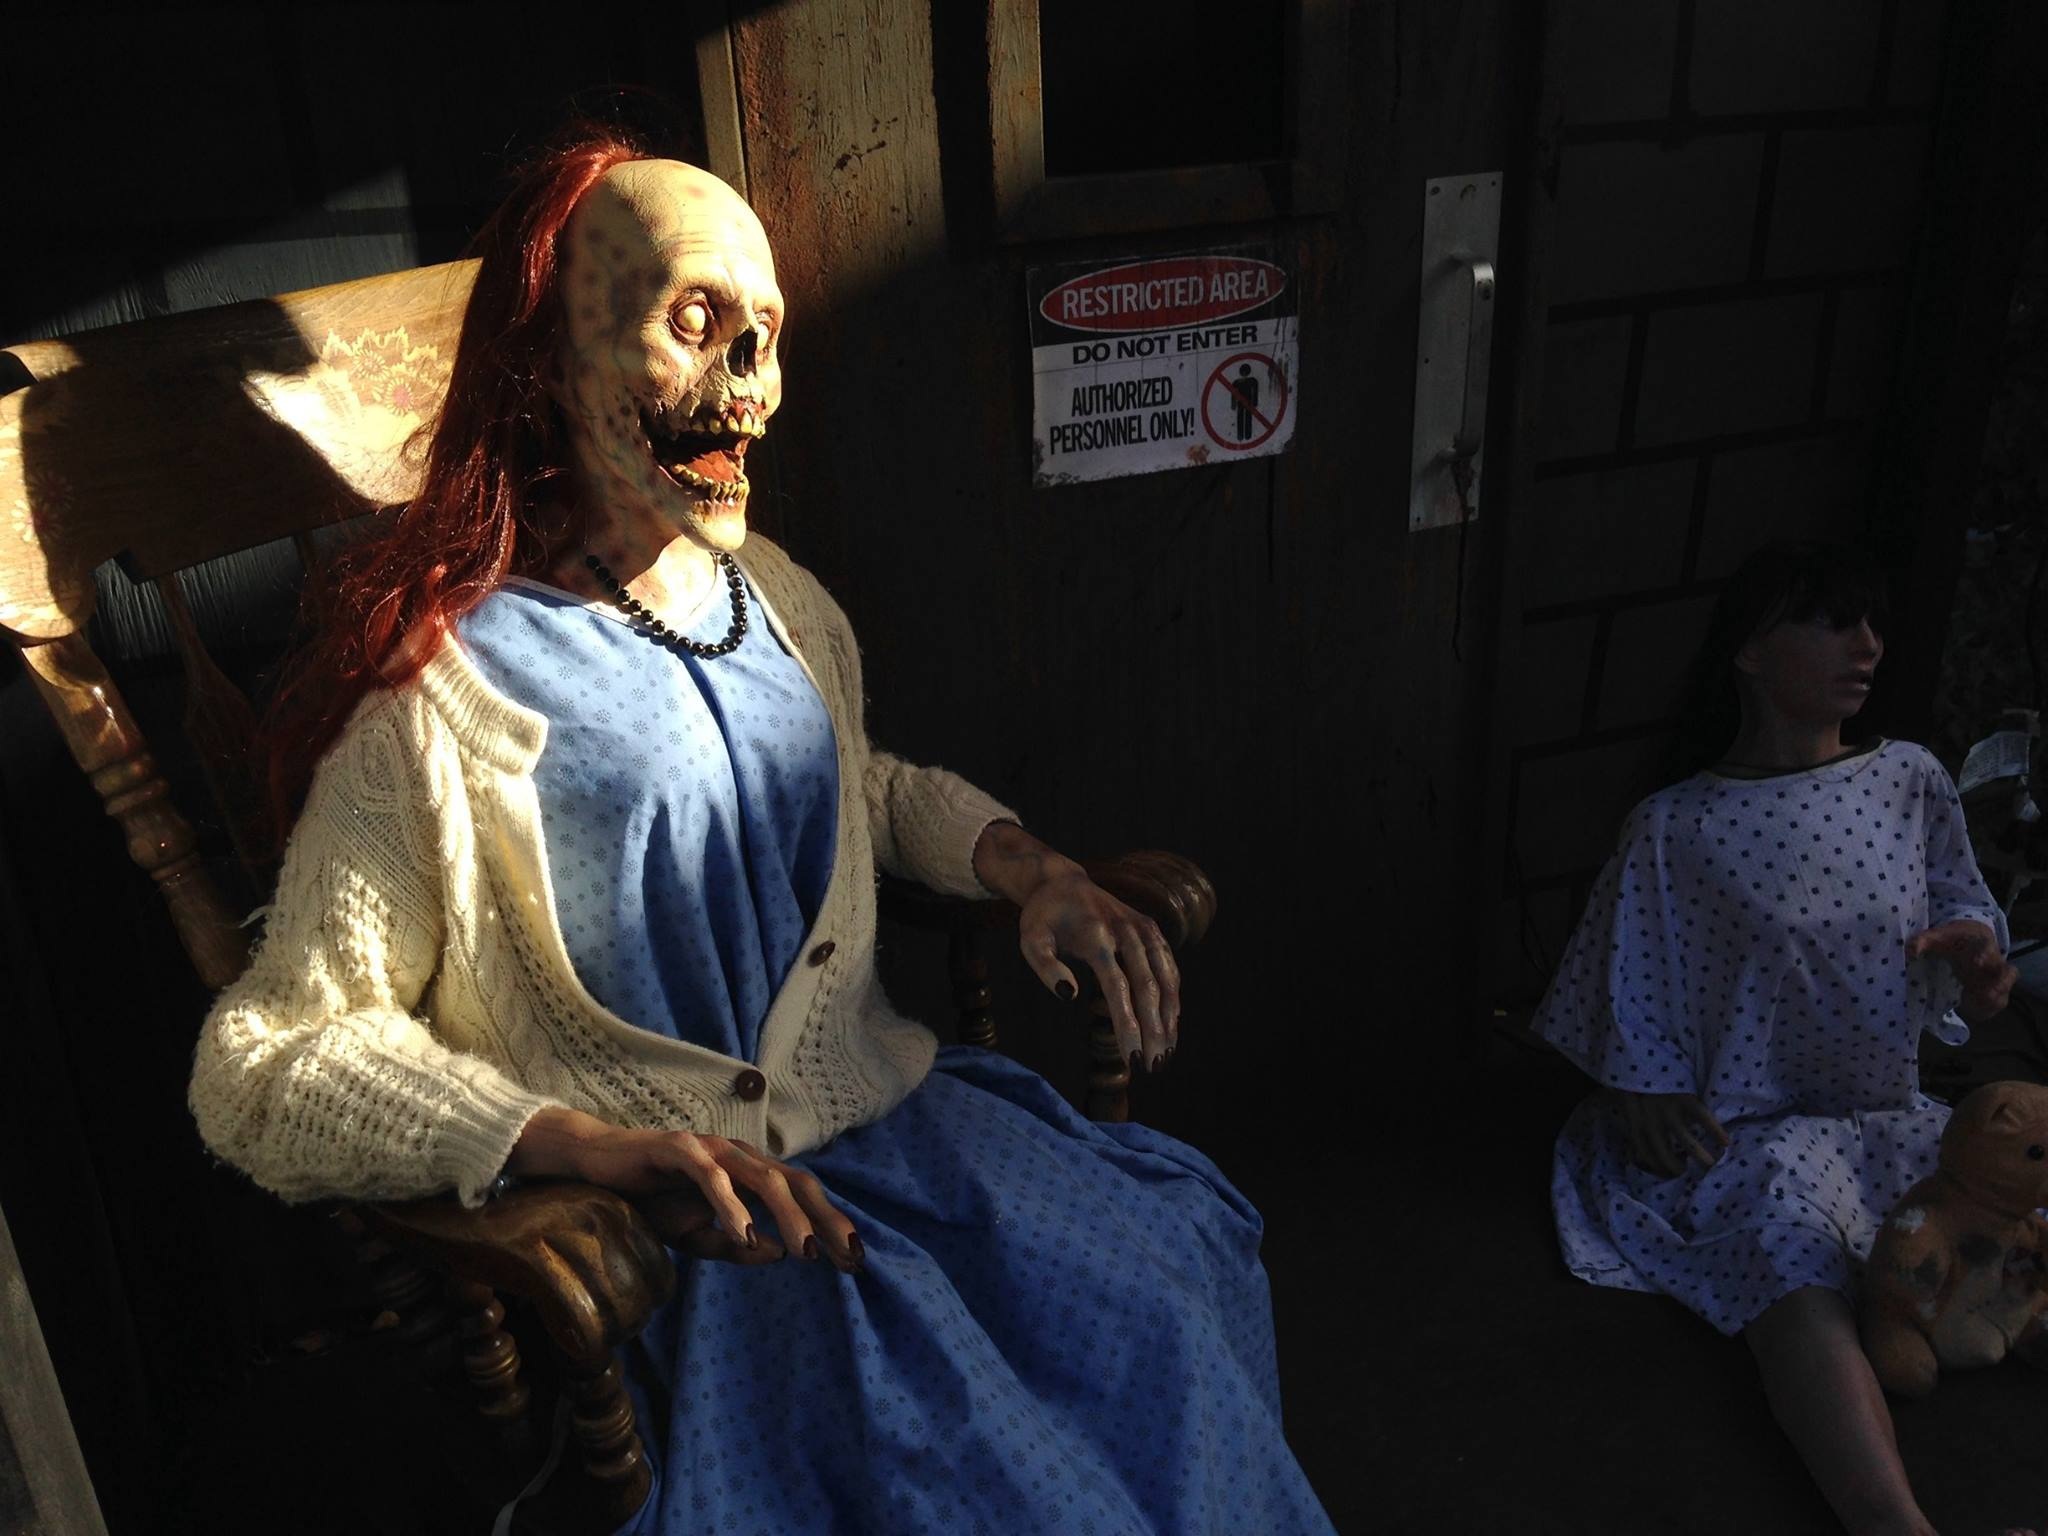
woman, fall, decoration, halloween, darkness, death, skull, performance art, doll, festival, scary, horror, screenshot, musical theatre